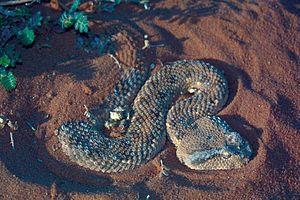
Cerastes gasperettii est une espèce de serpents de la famille des Viperidae.